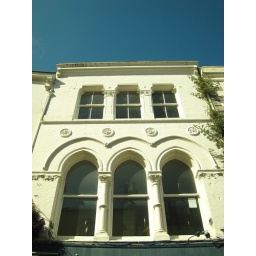
Brick and stone victorian gothic hidden under white paint.